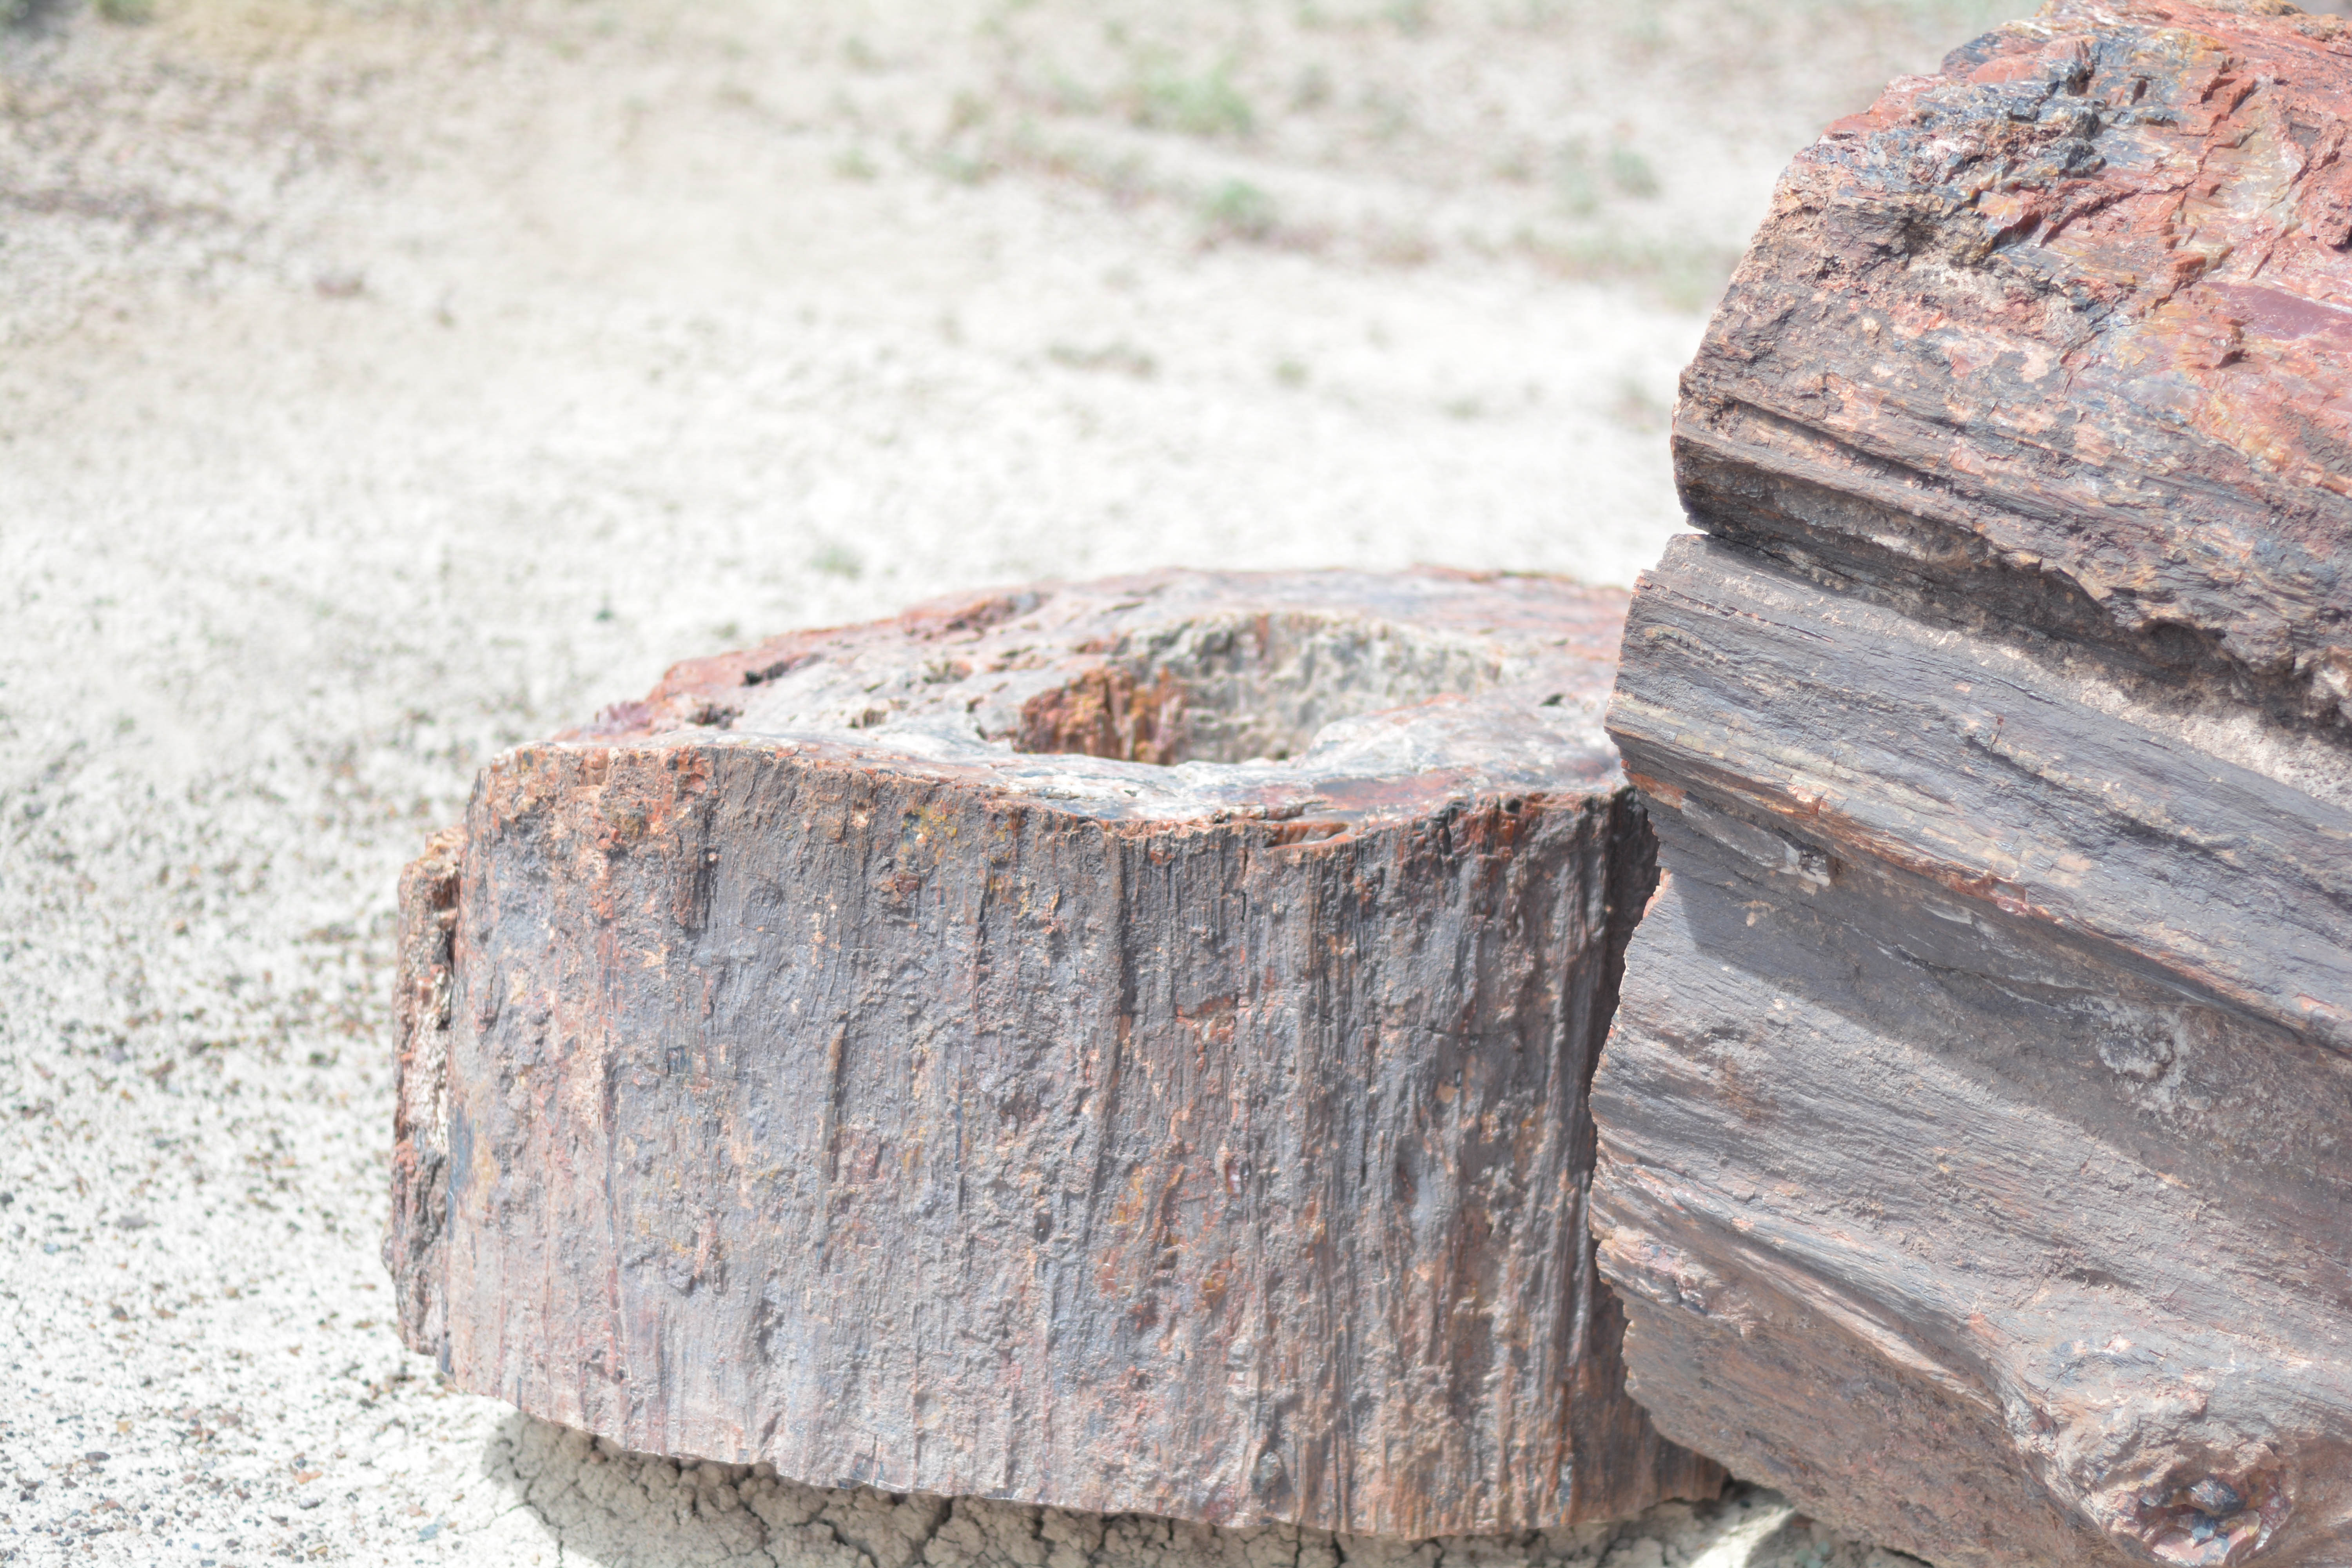
tree, rock, wood, trunk, soil, lumber, material, geology, boulder, marccooper, painteddesert, petrifiedforest, route66, tree stump, holbrook, arizonalandscape, man made object